Yule Log (TV program)

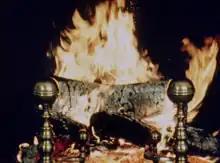
Still frame from the first airing in 1966.

The Yule Log is a television show originating in the United States, which is broadcast traditionally on Christmas Eve or Christmas morning. It originally aired from 1966 to 1989 on New York City television station WPIX (channel 11), which revived the broadcast in 2001. A radio simulcast of the musical portion was broadcast by WPIX-TV's former sister station, WPIX-FM (101.9 FM, now WFAN-FM), until 1988.